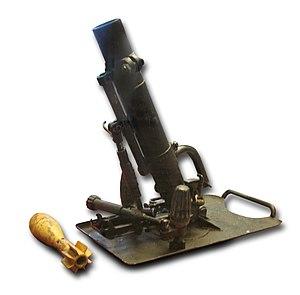
Le Leichte Granatwerfer 36 ou leGrW 36 est un mortier léger de calibre 50 mm utilisé par l'Armée allemande durant la Seconde Guerre mondiale.